Duncan Lewis

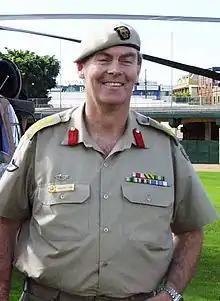
Lewis in 2001.

During his military career, Lewis served three postings with the Special Air Service Regiment, later commanding the Regiment from 1990 to 1991. For this service, Lewis was decorated with the Conspicuous Service Cross (CSC).